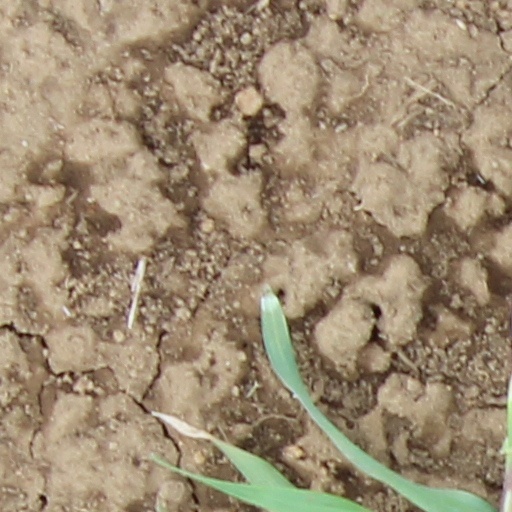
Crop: wheat